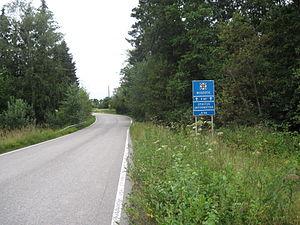
L'administration finlandaise des Ponts et chaussées a sélectionné 22 routes caractéristiques de l'évolution des transports terrestres de ce pays.